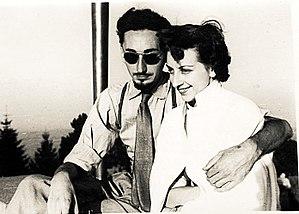
Borislav Pekić est un écrivain serbe. Il est né en 1930 dans une famille aisée du Monténégro, alors membre du Royaume de Yougoslavie. De 1945 jusqu'à son départ pour Londres en 1971, il a vécu à Belgrade. Il est considéré comme l'un des plus importants écrivains serbes du XXᵉ siècle. Il a été membre de l'Académie serbe des sciences et des arts.